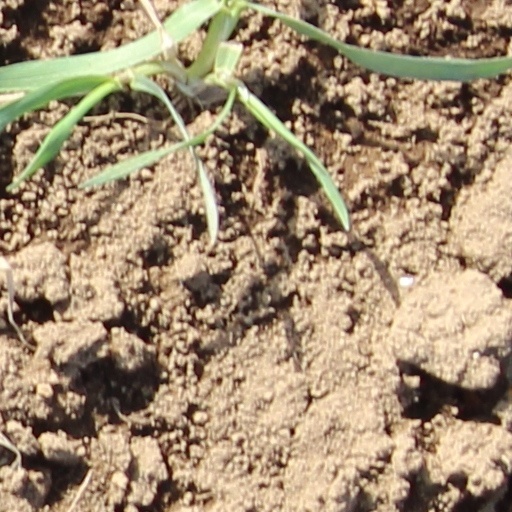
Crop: wheat